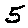
Label: 5